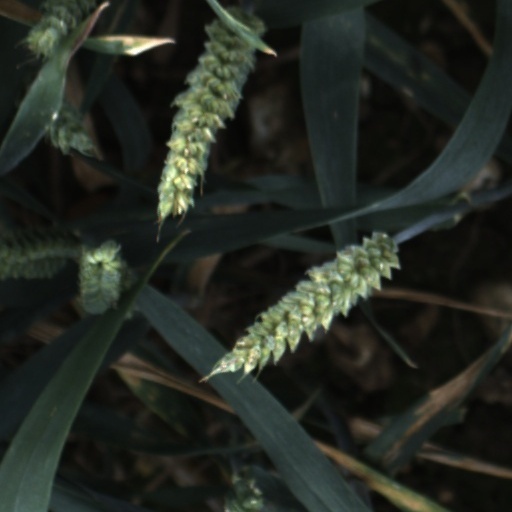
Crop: wheat